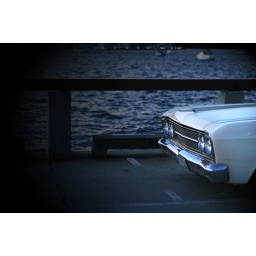
An old car sitting by the water.